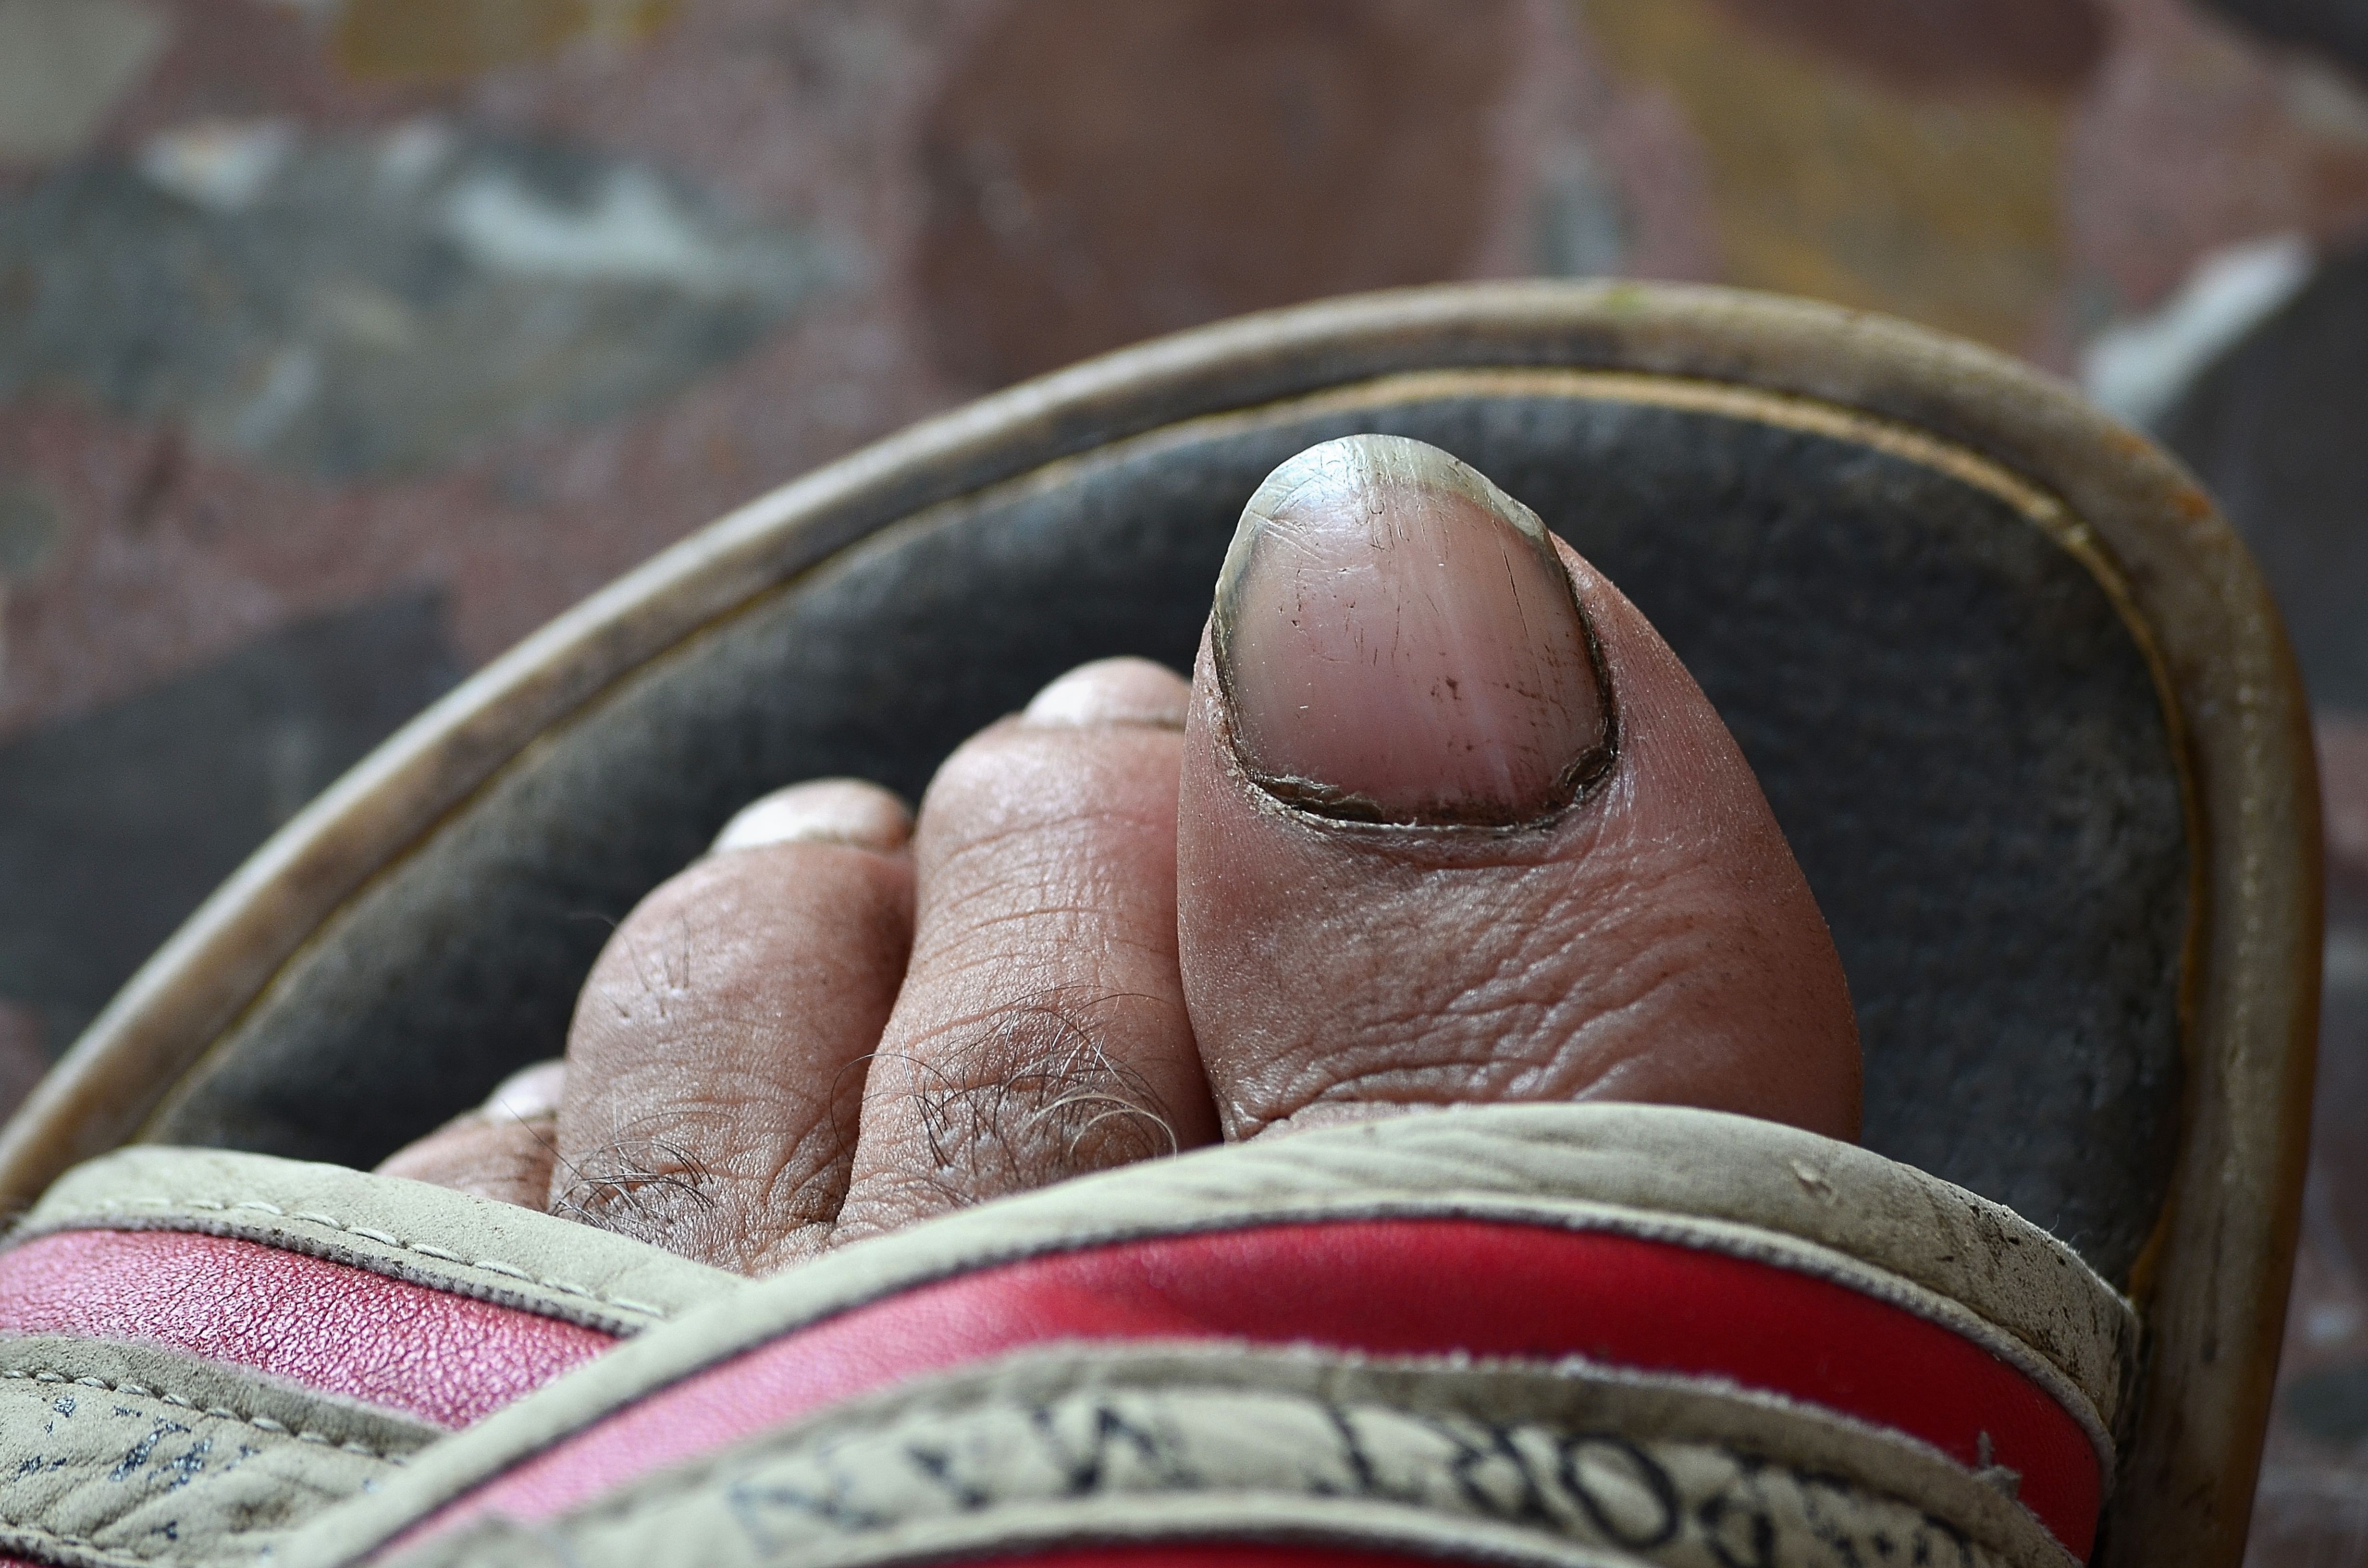
hand, shoe, leg, finger, macro, close up, human body, eye, footwear, organ, ggl1, gaby1, varios, some, nikond5100